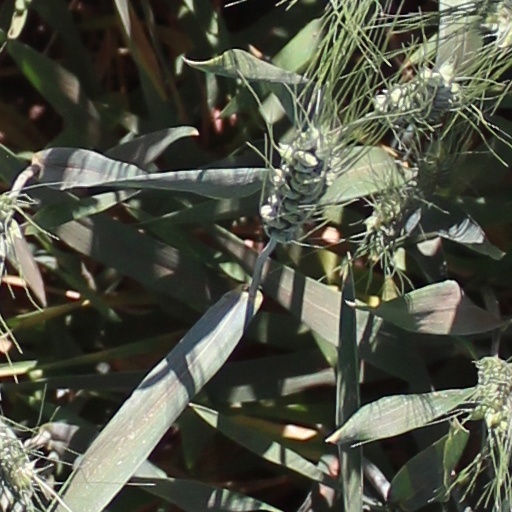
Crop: wheat